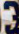
Number: 3